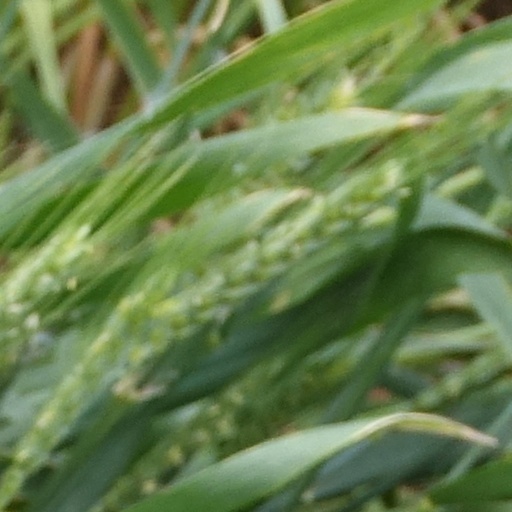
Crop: wheat